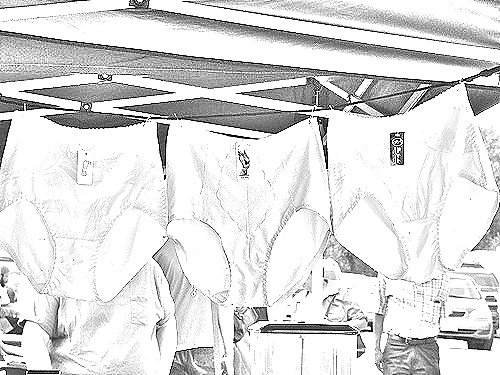
Portrait style: Sketch Portrait